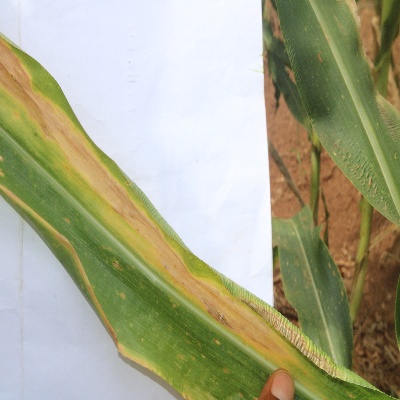
Crop: Maize
Condition: leaf blight